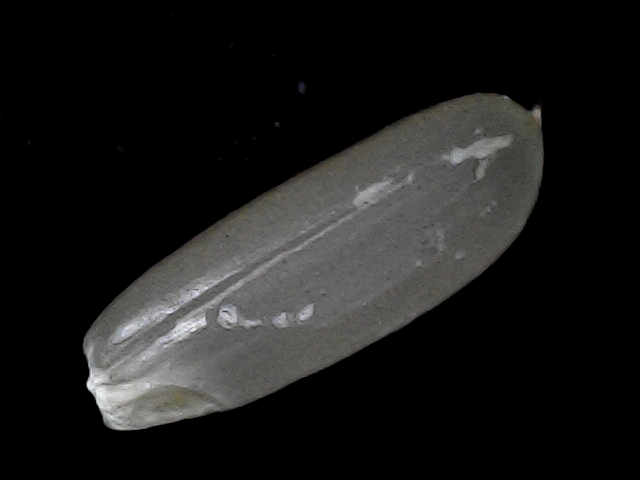
Rice variety: BD56